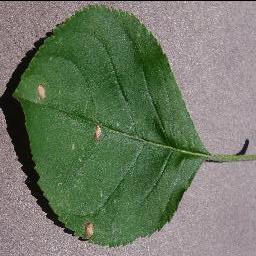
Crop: apple
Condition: black_rot